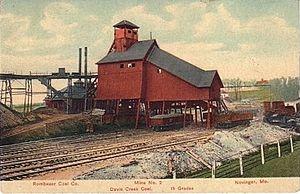
Novinger est une ville du comté d'Adair, dans le Missouri, aux États-Unis. Située au centre du comté, elle est incorporée en 1879.